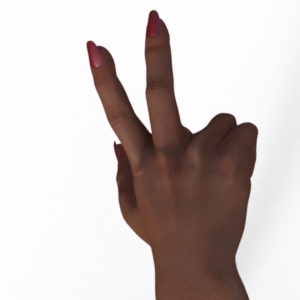
Label: scissors